Kat Bjelland

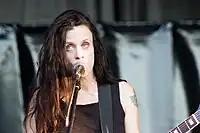
Bjelland performing at Primavera Sound with Babes in Toyland, 2015

In 2014, Bjelland reunited with former bandmates Maureen Herman and Lori Barbero and began rehearsing to perform live shows. "People would show me on the Internet all these young fans who wanted to see us, and I felt kind of obligated to play", said Bjelland. "You see people with their moms and even grandmothers coming to the shows together. It's super cool. I'm just surprised at how much people still like it."